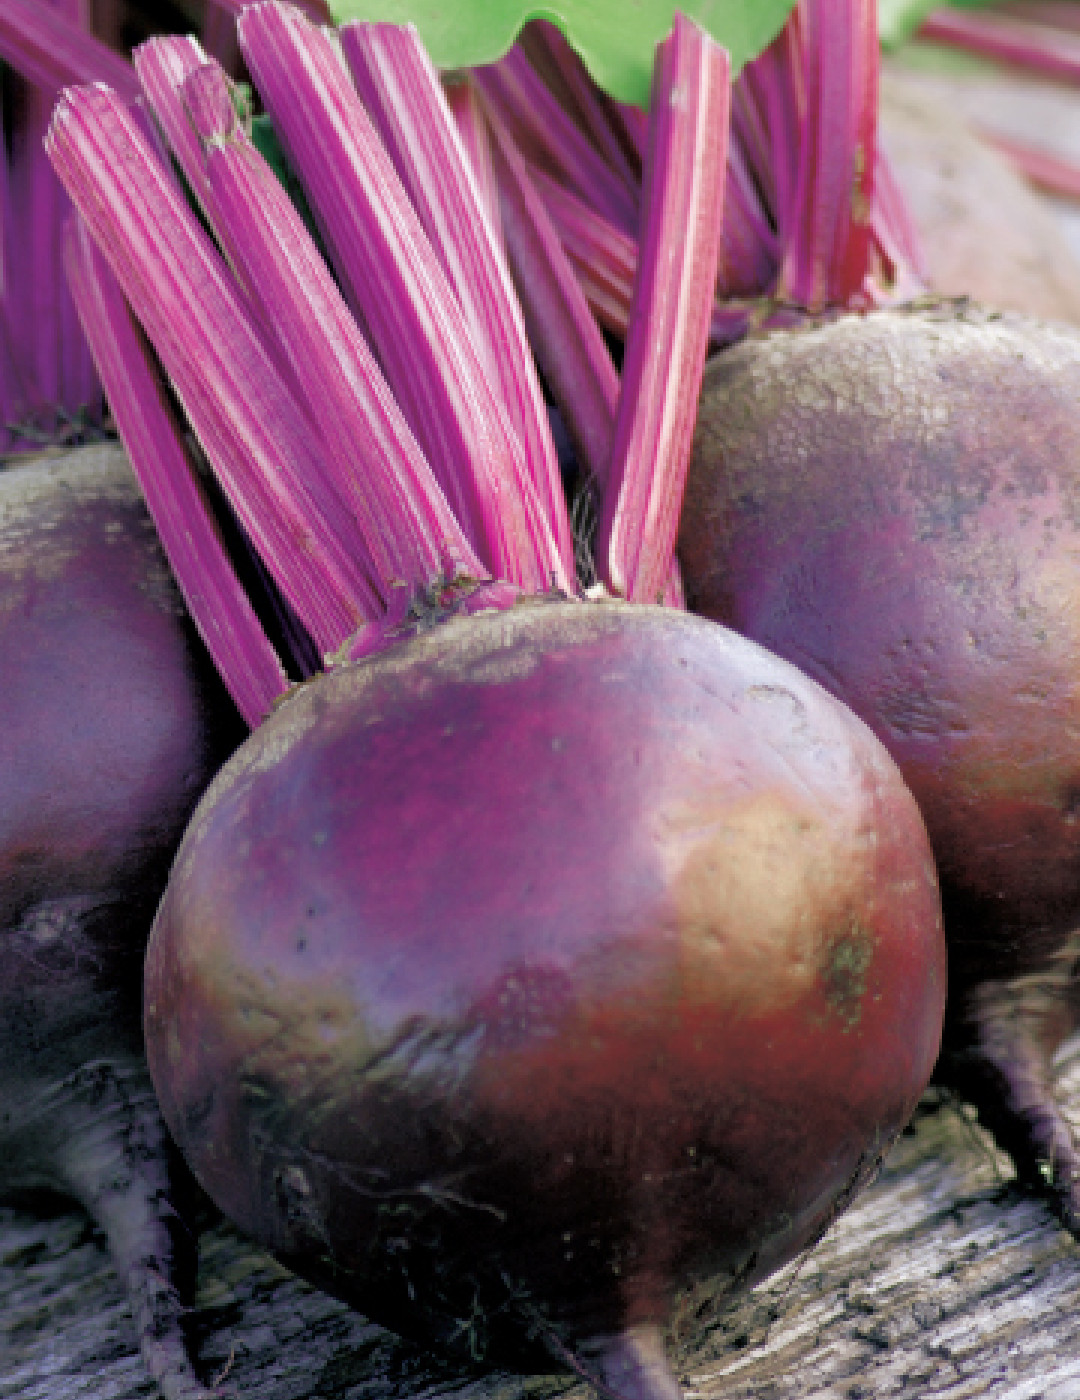
Label: beet